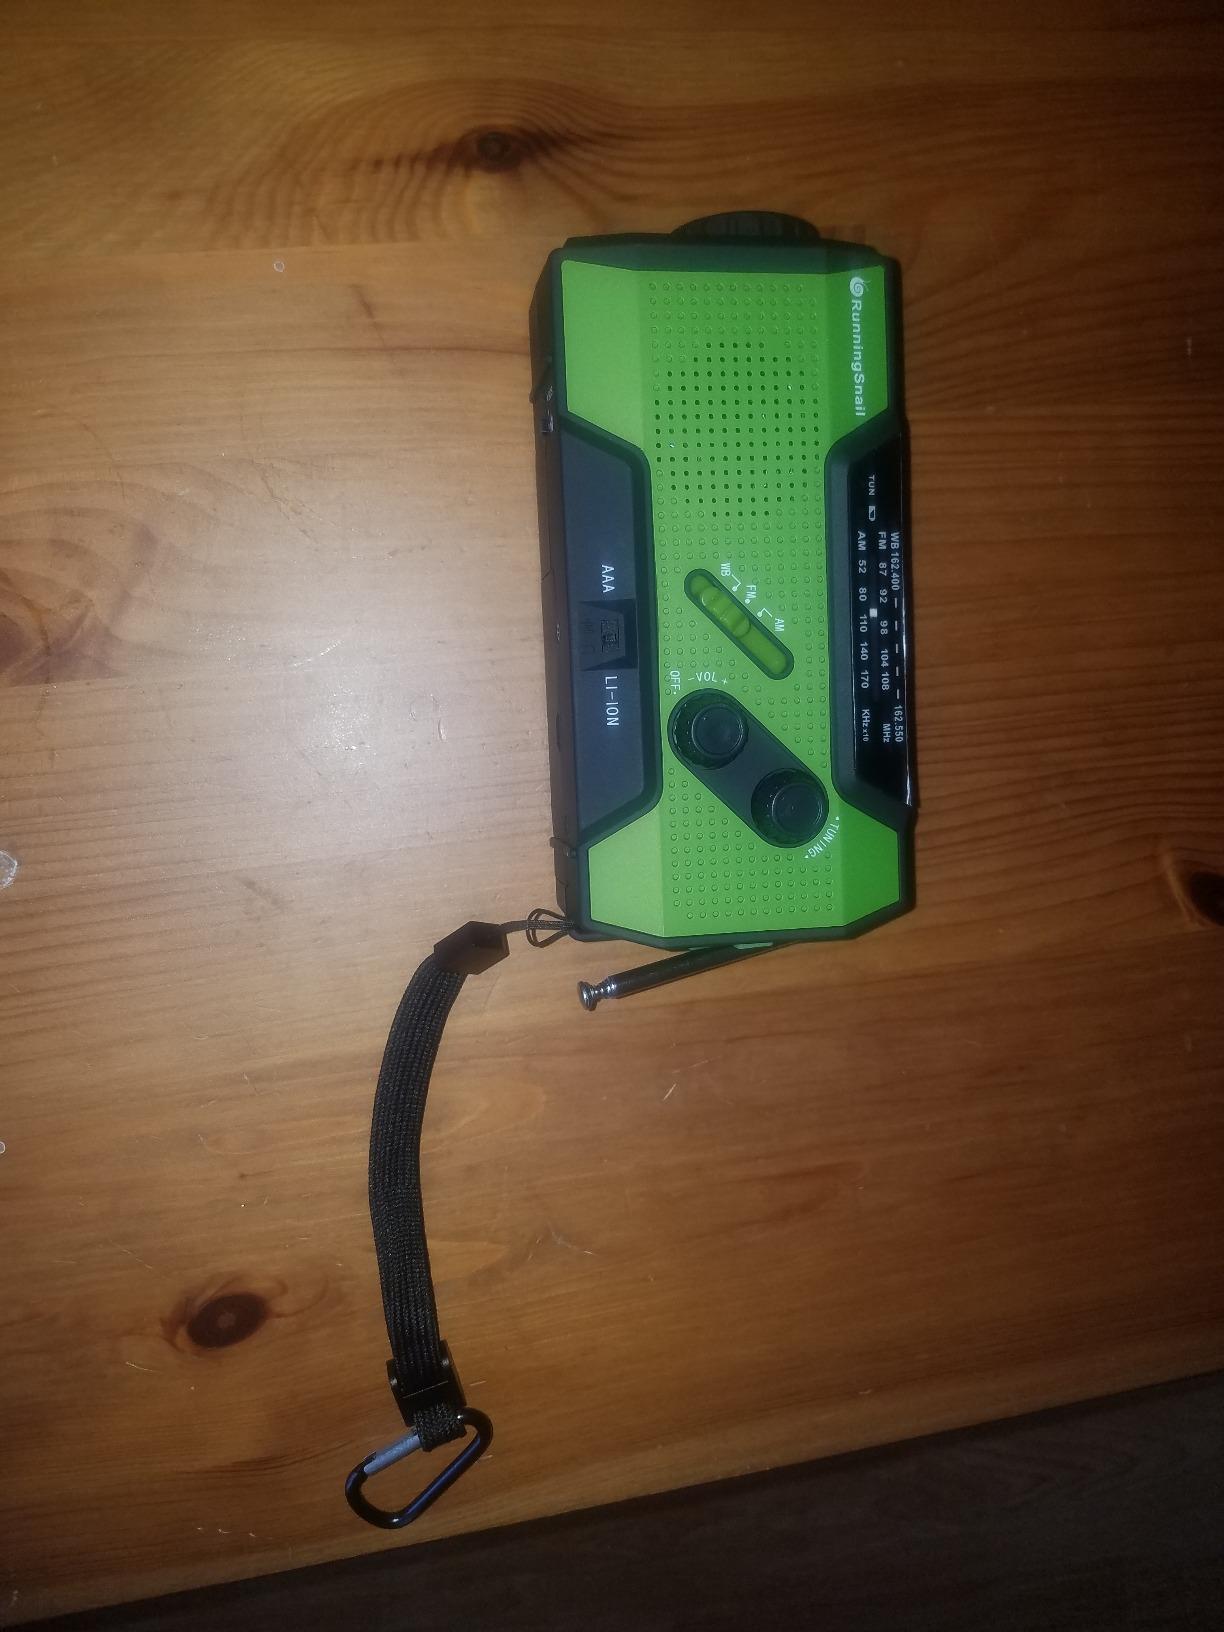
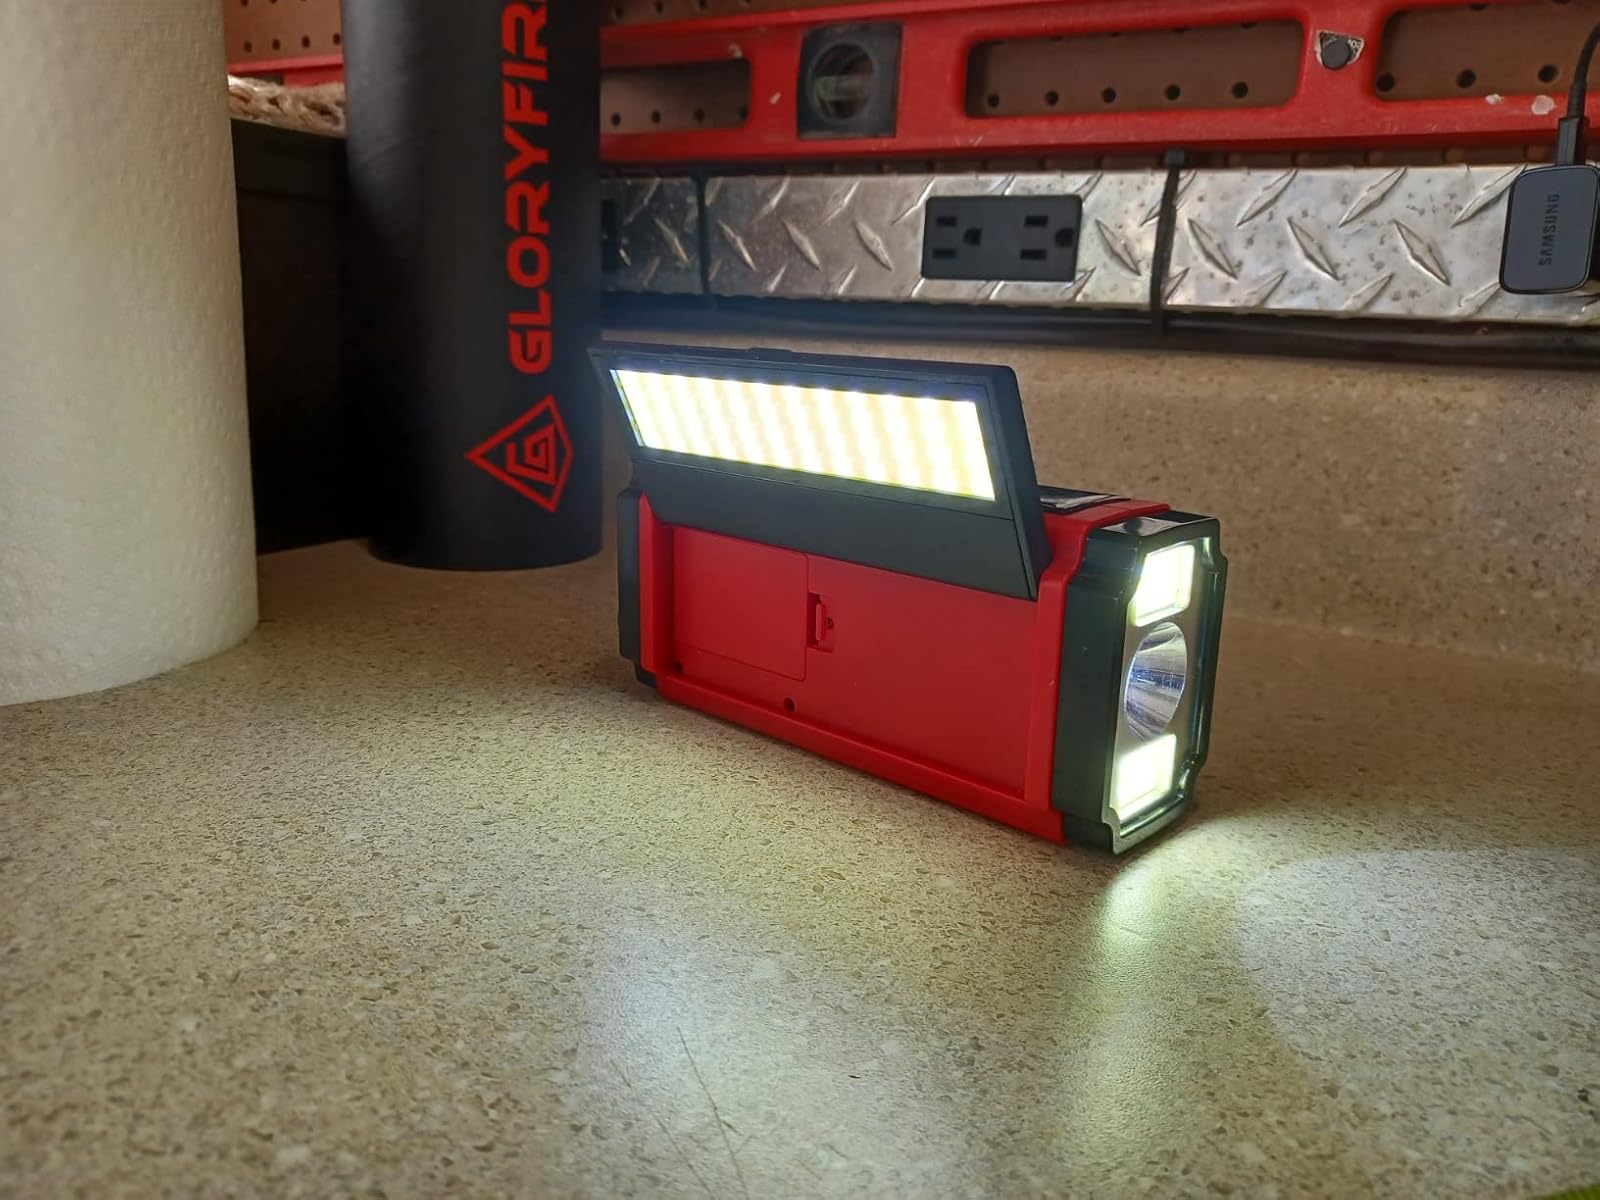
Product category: radio
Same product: no